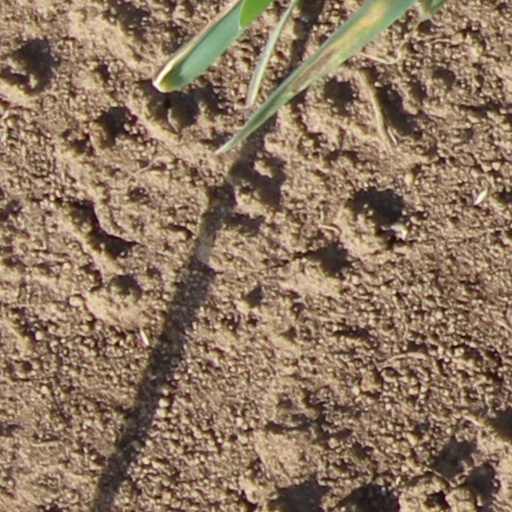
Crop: wheat